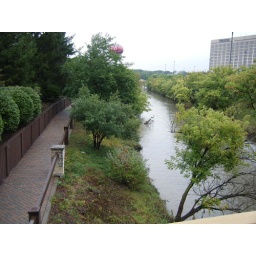
swampy lake that flows under bridge